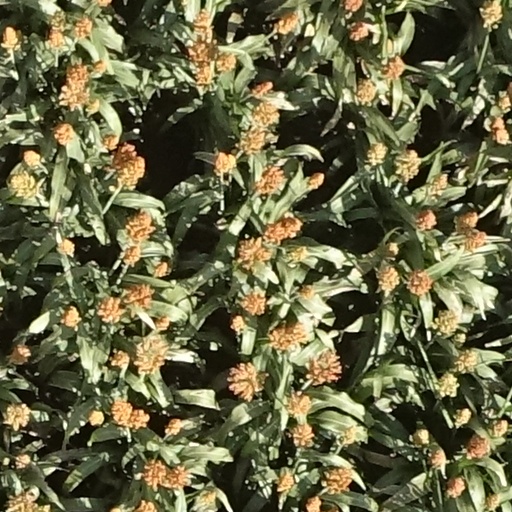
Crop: sorghum